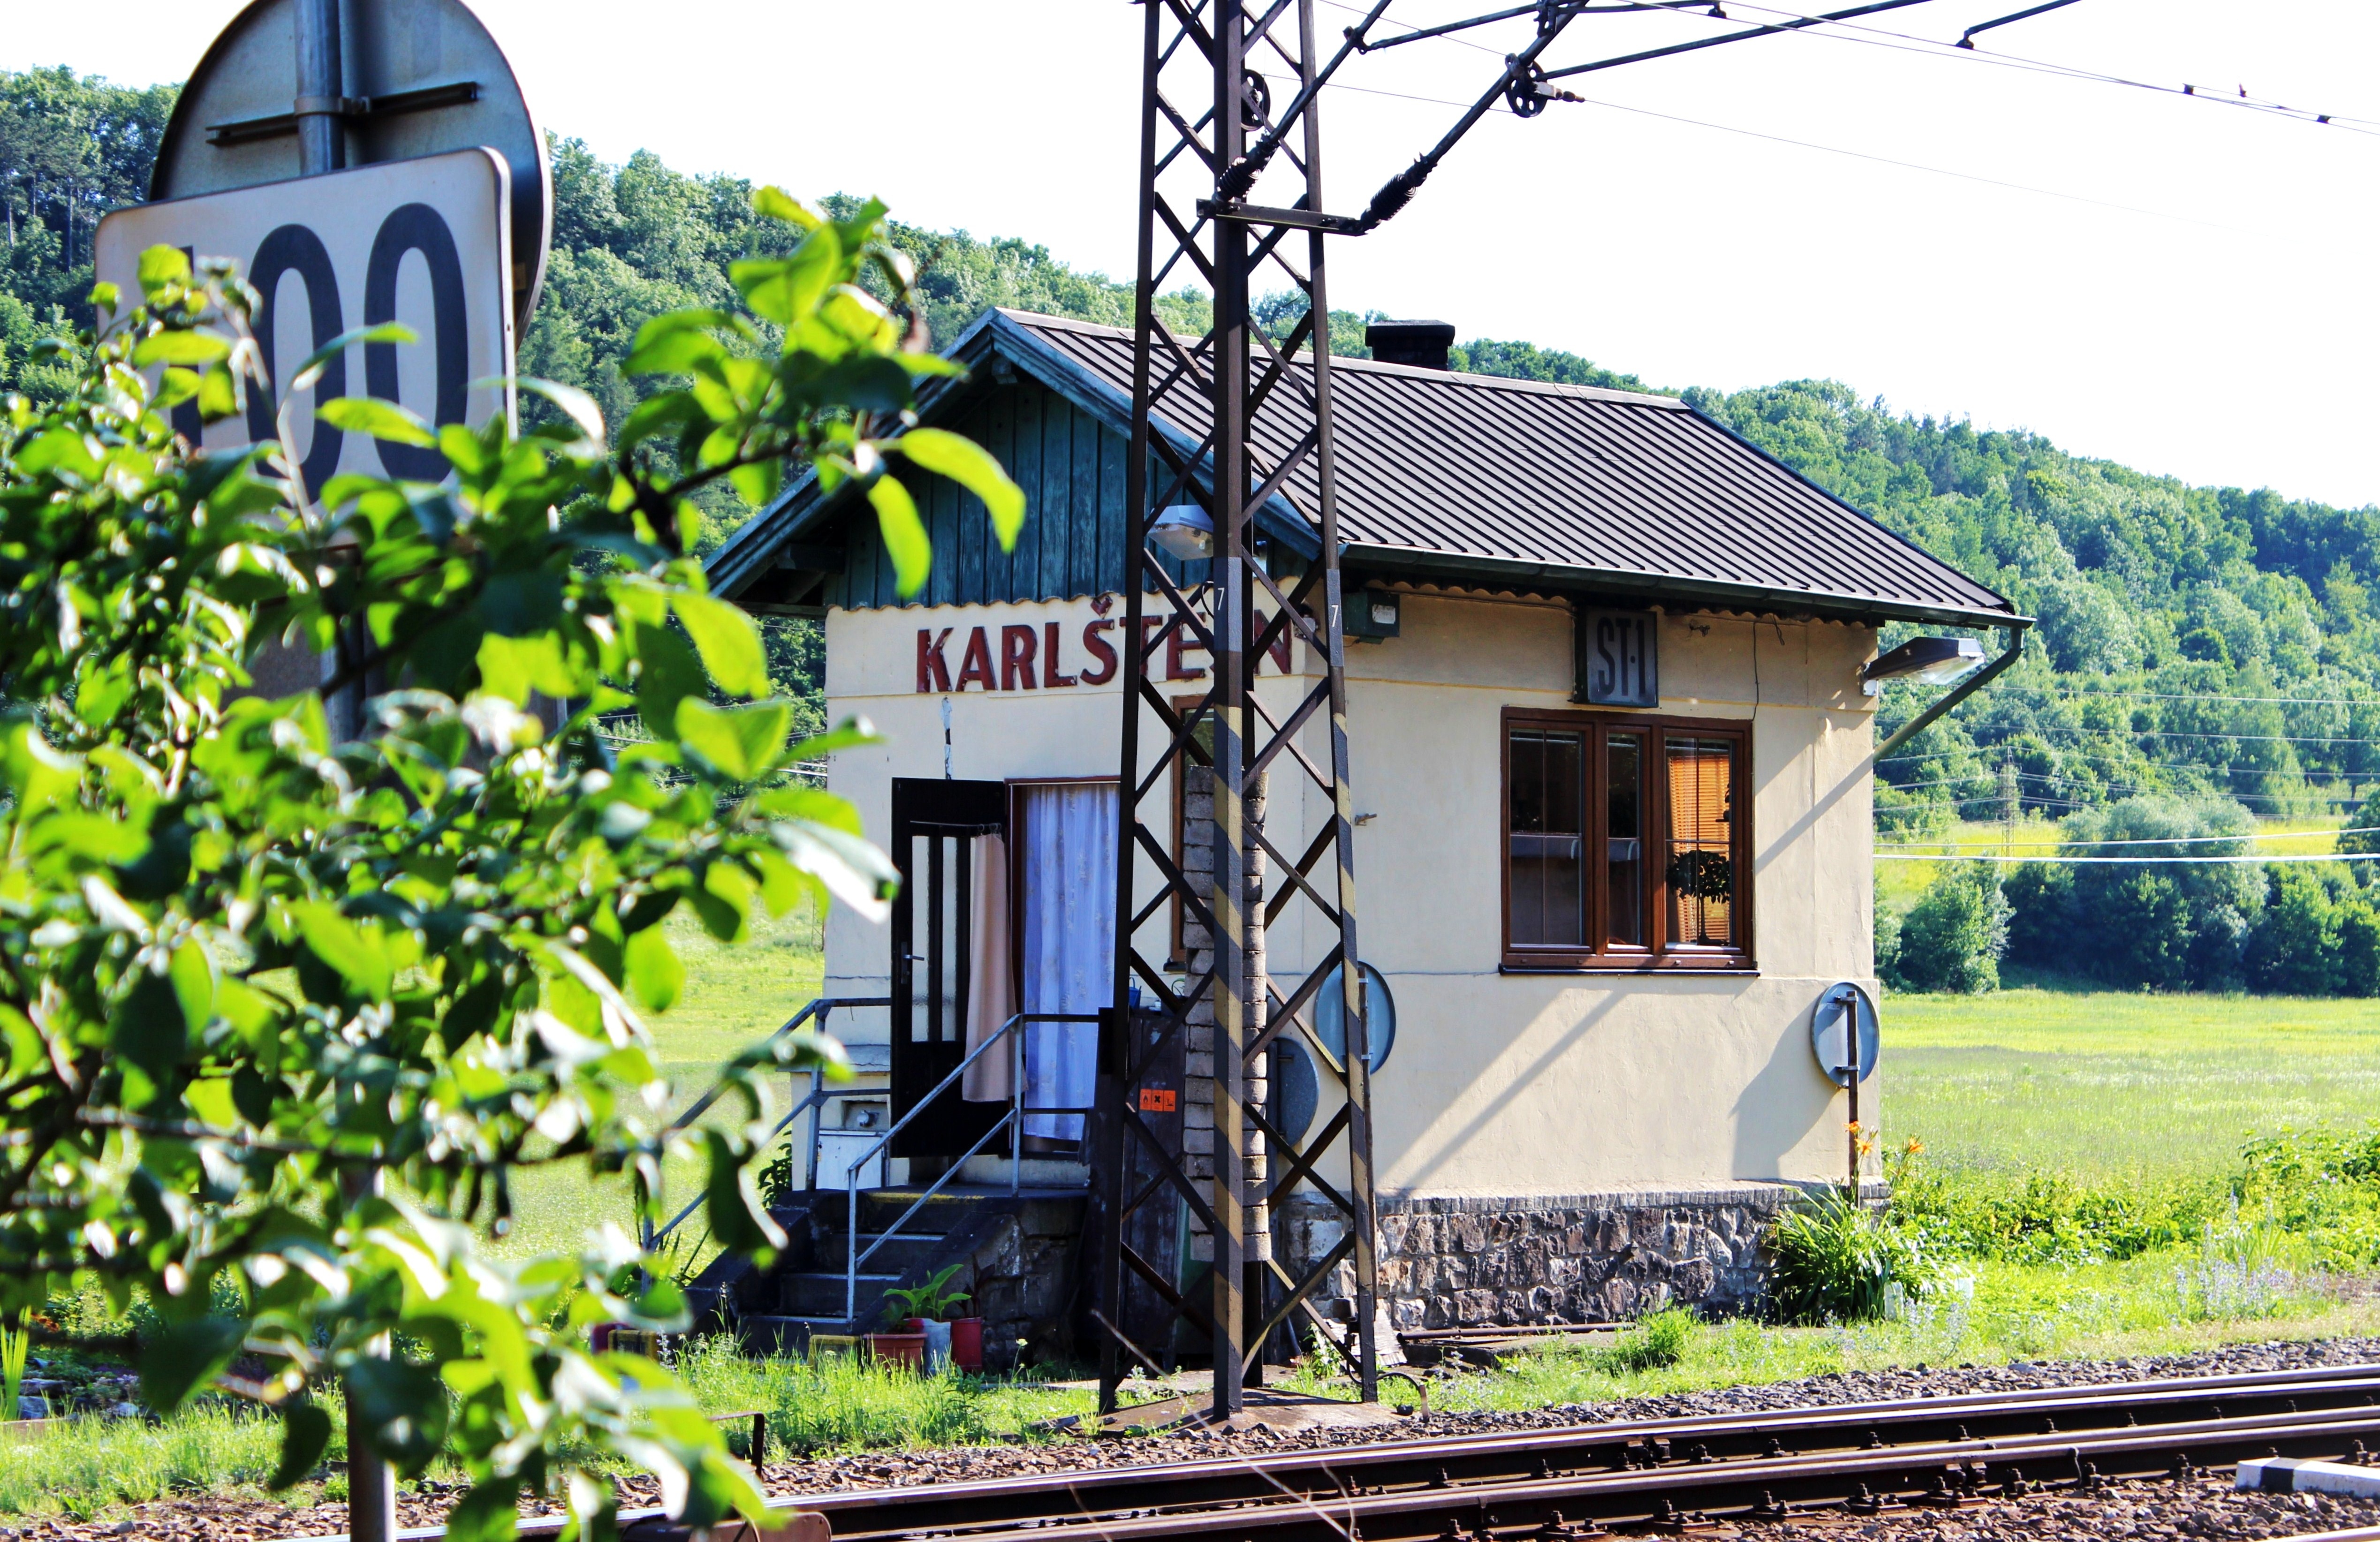
track, home, train, transport, suburb, vehicle, cottage, station, stop, bohemia, residential area, rolling stock